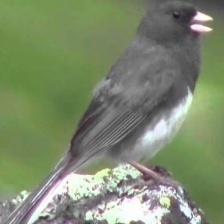
Species: DARK EYED JUNCO
Scientific name: JUNCO HYEMALIS